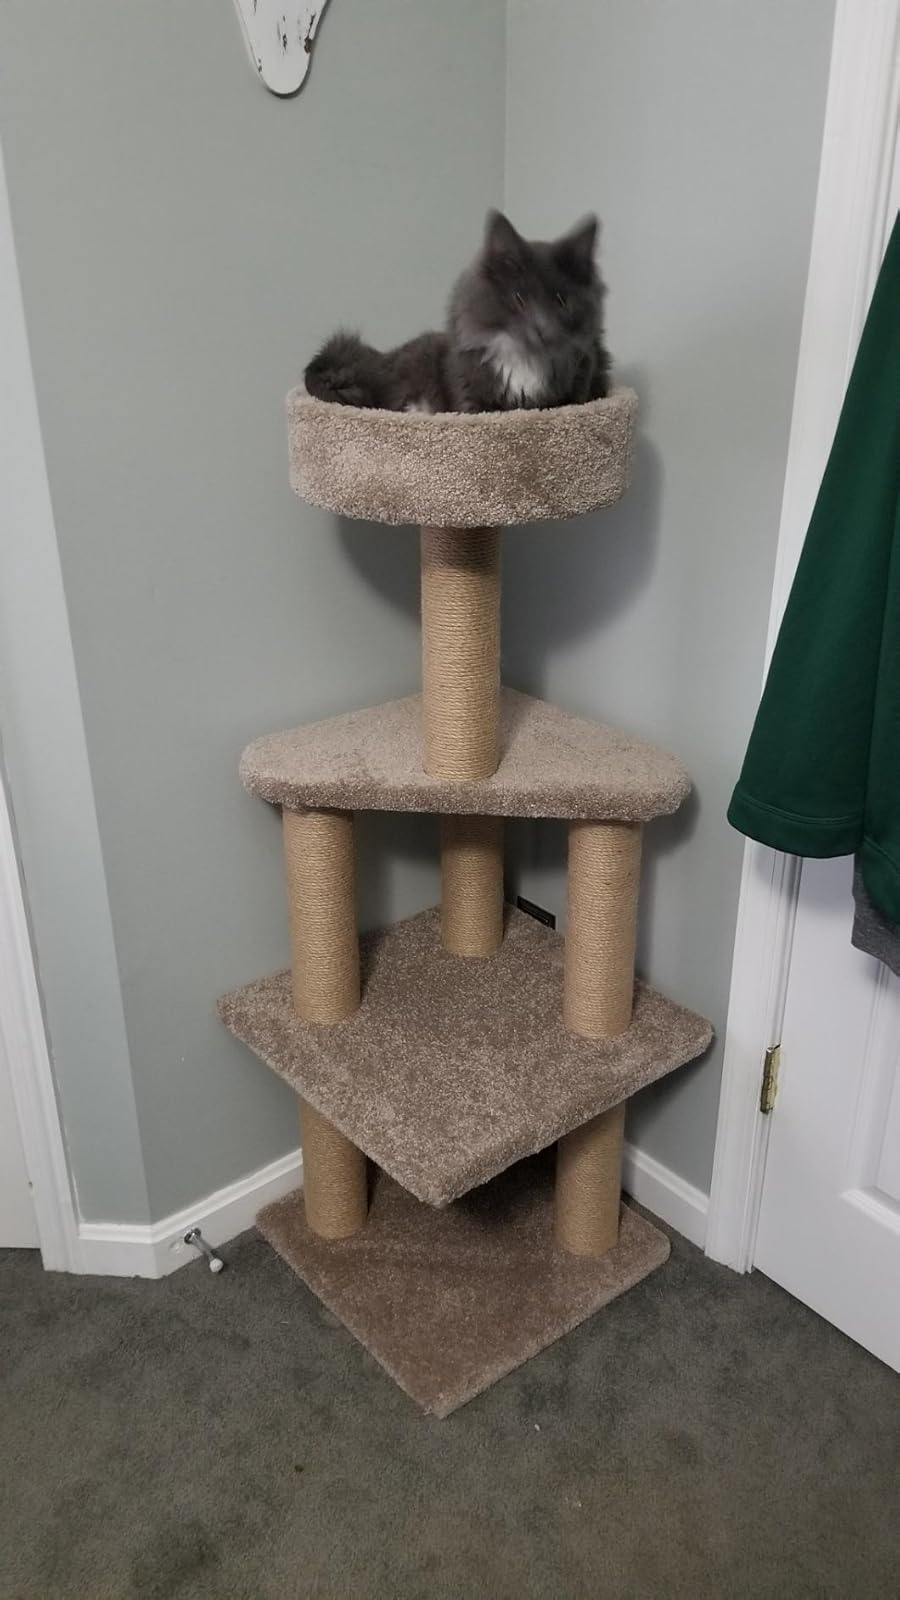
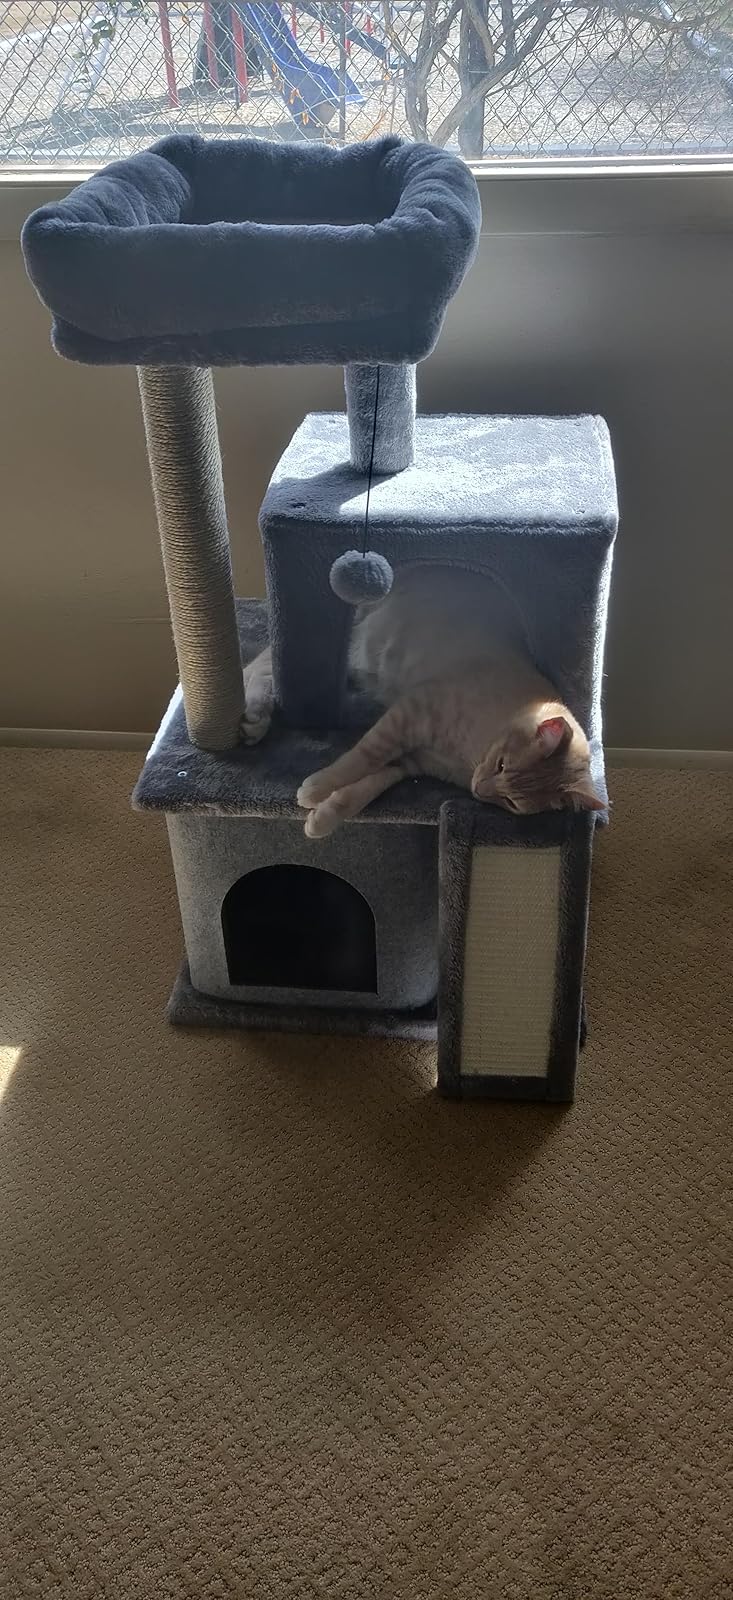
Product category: items_cat tree
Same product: no